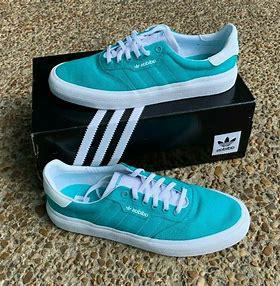
Brand: Adidas
Model: 3MC